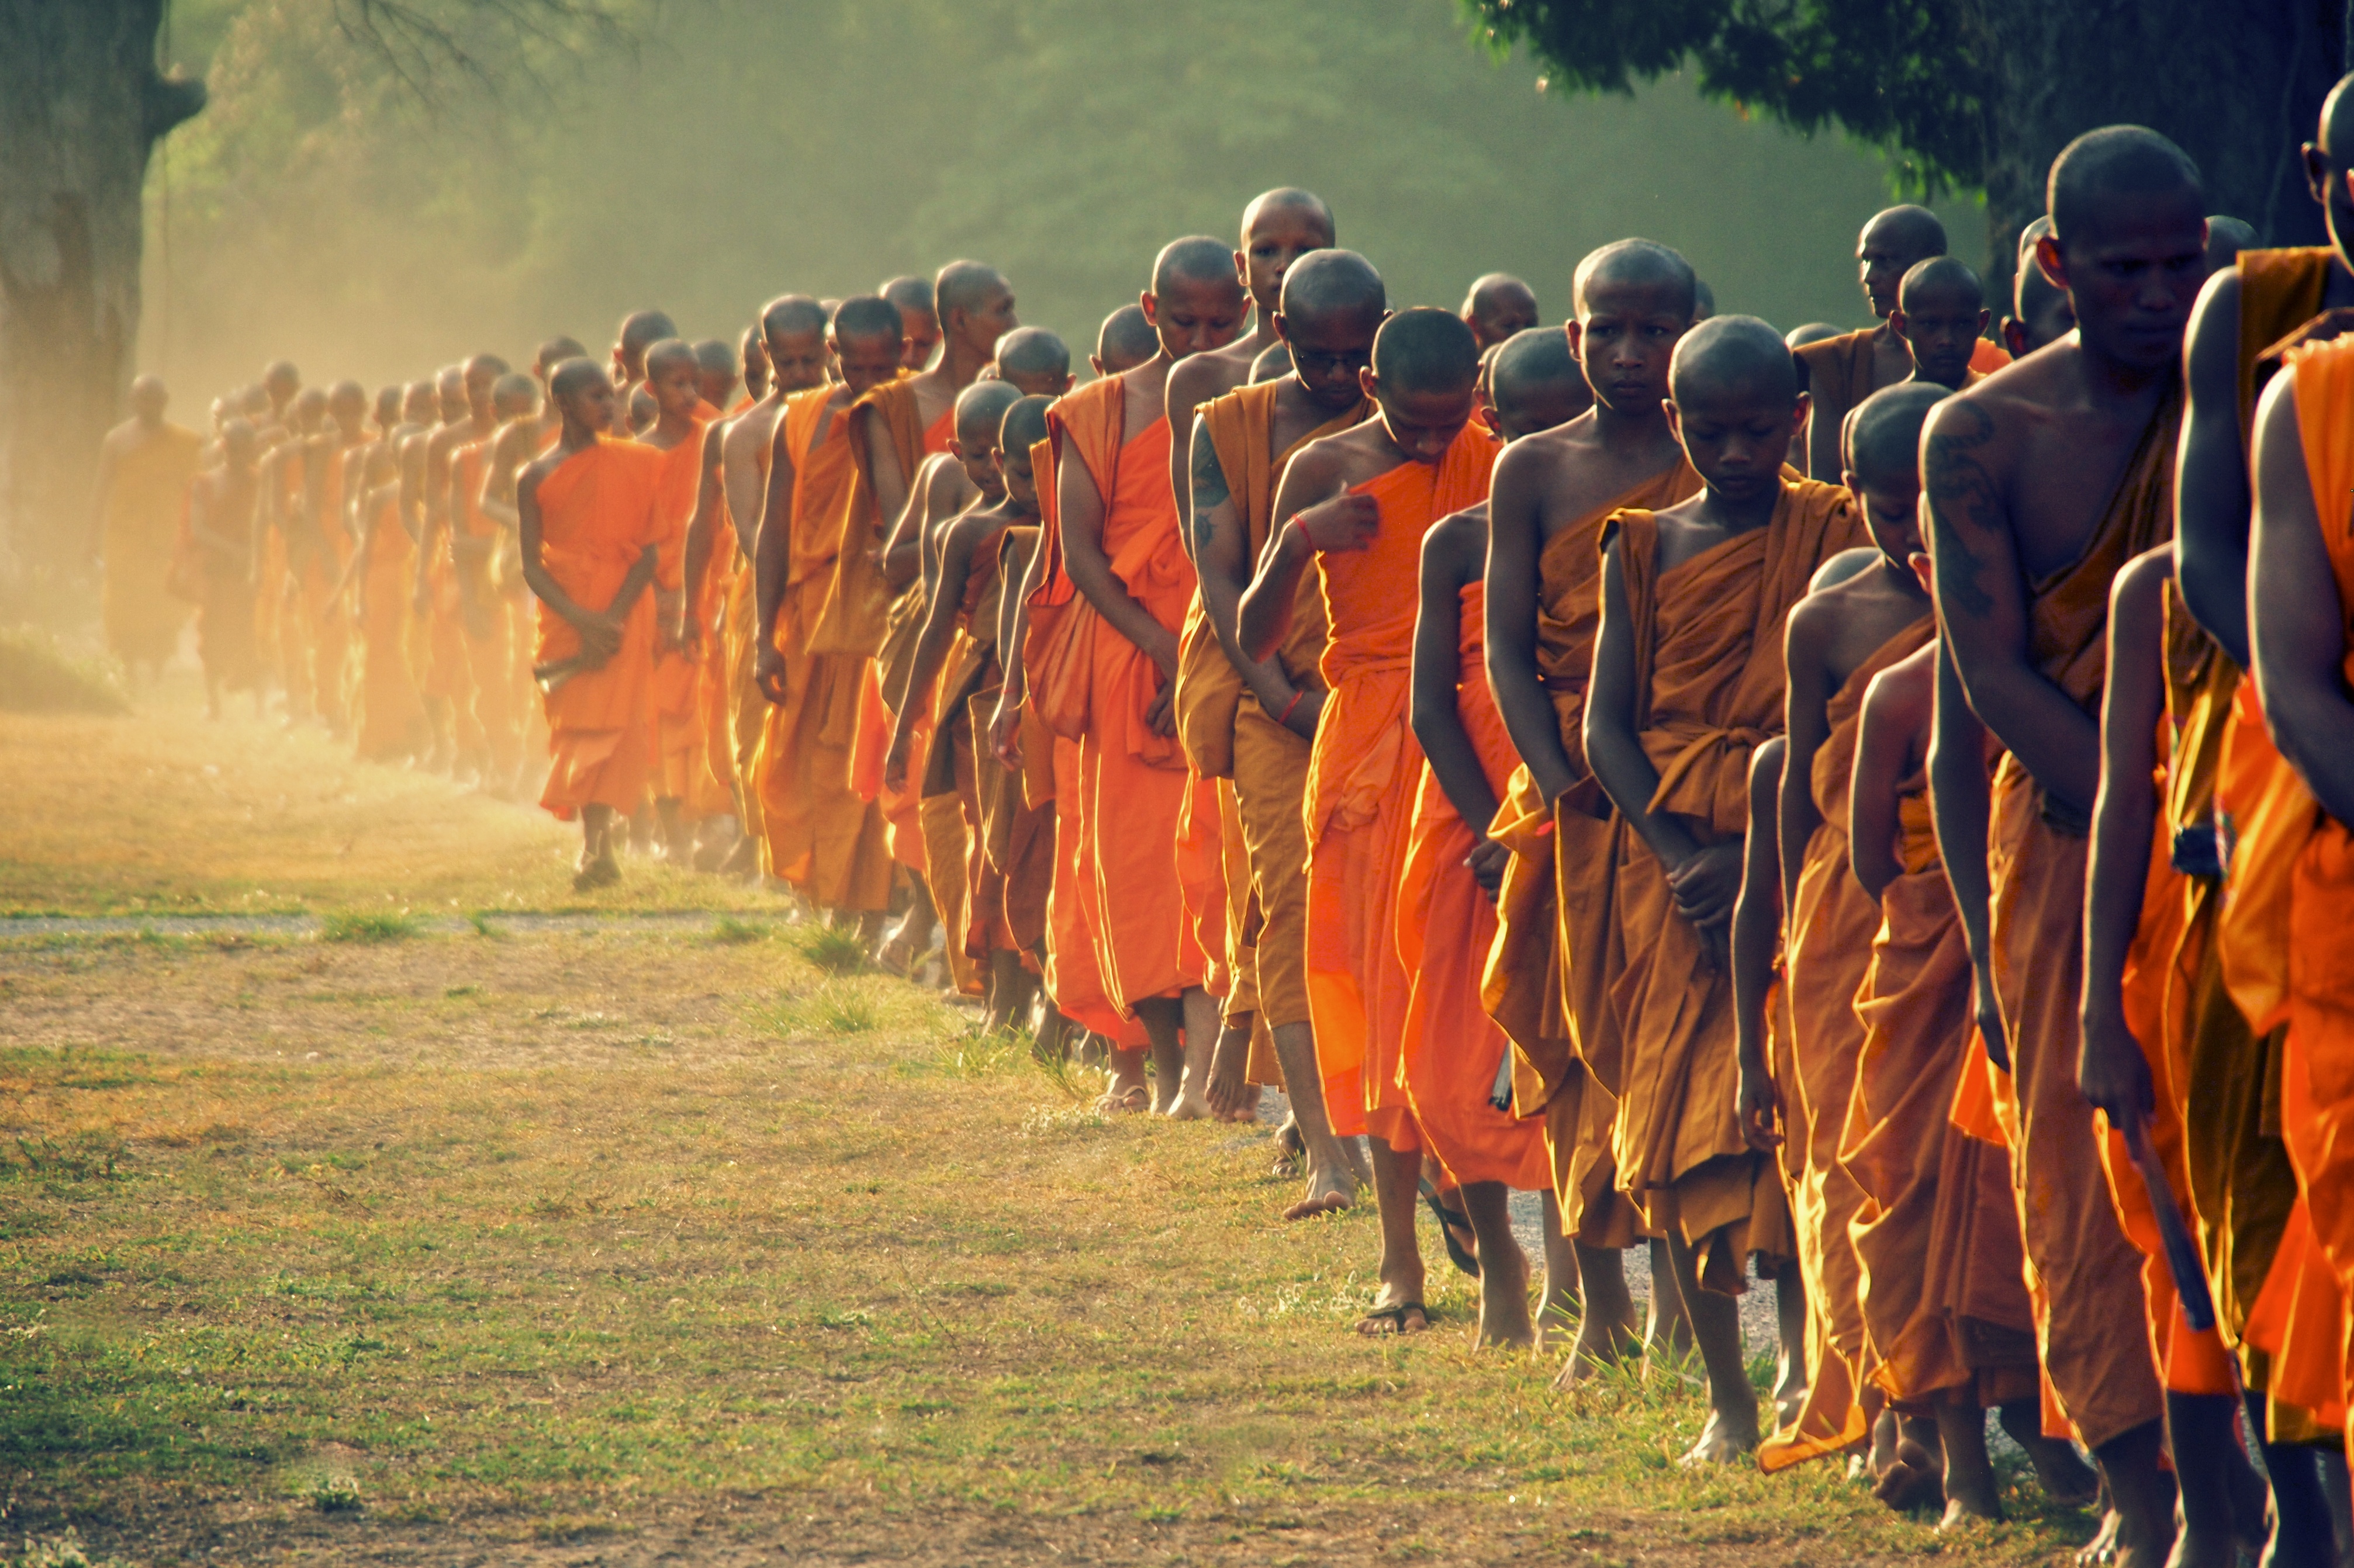
people, sunrise, crowd, travel, orange, color, agriculture, tribe, temple, cambodia, angkorwat, mood, monks, procession, kambodscha, angkor, siemreap, queuing